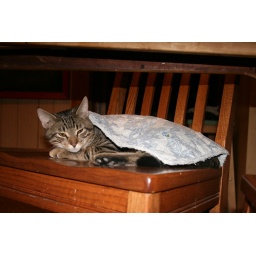
Punk under a &amp;quot;blanket&amp;quot; on a kitchen chair at Andy's house